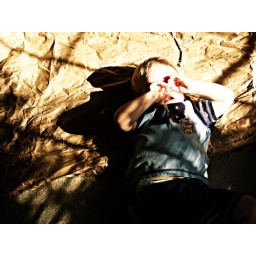
Playing with brown packaging paper in the sunshine. He was more delighted with the paper than the books that arrived in the box.